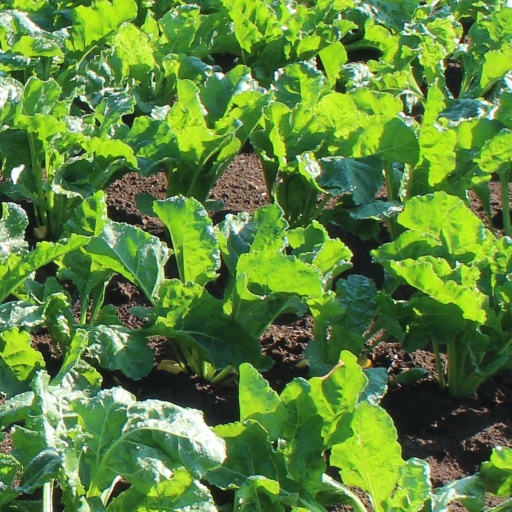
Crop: sugar beet